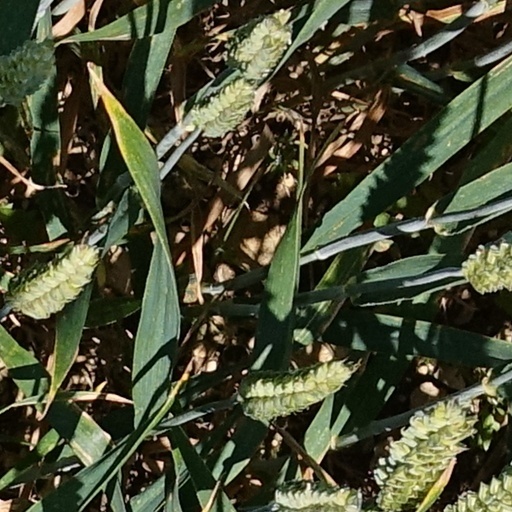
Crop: wheat